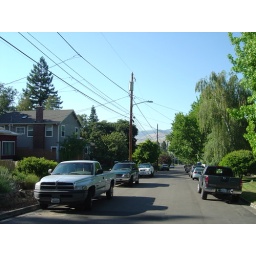
Looking down the street from Grandma Ensrud's old house in Ashland.